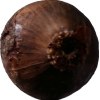
Label: red_onion